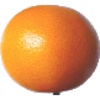
Label: pink_grapefruit